Jean-Éric Vergne

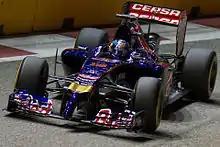
Vergne at the 2014 Singapore Grand Prix

Vergne started the season with a twelfth-place finish at the , before taking his first point of the season with tenth place in Malaysia, despite contact with the Caterham of Charles Pic. Vergne did not score points again until the , where he finished the race in eighth place, matching the best result of his career. Vergne had the best qualifying of his career for the , when he qualified seventh on the grid, before going on to take a career best finish of sixth the following day, in the race. The rest of the season was a nightmare with a highest finish of 12th with three retirements, finishing the final race in 15th place and 15th in the standings with a total of 13 points while Daniel Ricciardo outshone him to earn 20 points.